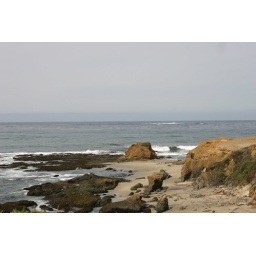
Alisa read a book atop that green-haired rock in the middle of the foto.